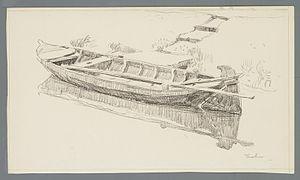
Willem Bastiaan Tholen est un peintre, dessinateur et graveur néerlandais proche de l'école de La Haye, puis associé au mouvement impressionniste d'Amsterdam.